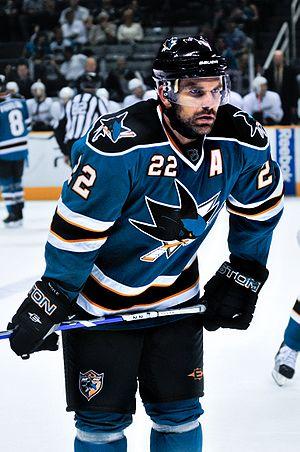
Dan Boyle est un joueur professionnel canadien de hockey sur glace. Il évolue au poste de défenseur.